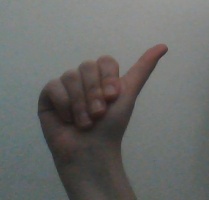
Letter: dhad